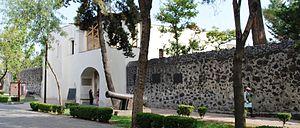
Le Museo Nacional de las Intervenciones, installé dans les bâtiments de l'ancien couvent de Nuestra Señora de los Ángeles de Churubusco, à Coyoacan dans le District Fédéral de Mexico, est un musée consacré à l'histoire des interventions étrangères au Mexique depuis son indépendance en 1821, ainsi qu'à l'histoire du couvent.